Alexander Haig

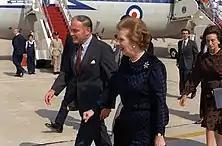
Haig with British prime minister Margaret Thatcher at Andrews Air Force Base, 1982

Throughout the 1980 U.S. presidential campaign, Reagan and his foreign policy advisers faulted the Carter administration's perceived over-emphasis on the human rights abuses committed by authoritarian governments allied to the U.S., labeling it a "double standard" when compared with Carter's treatment of communist-bloc governments. Haig, who described himself as the "vicar" of U.S. foreign policy, believed the human rights violations of a U.S. ally such as El Salvador should be given less attention than the ally's successes against enemies of the U.S., and thus found himself diminishing the murders of the nuns before the House Foreign Affairs Committee in March 1981: